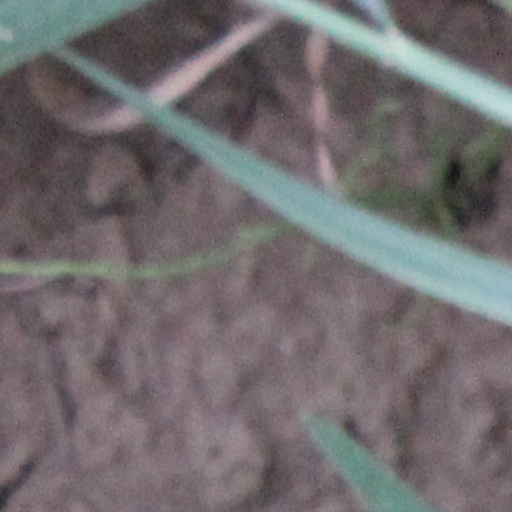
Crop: wheat